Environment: real
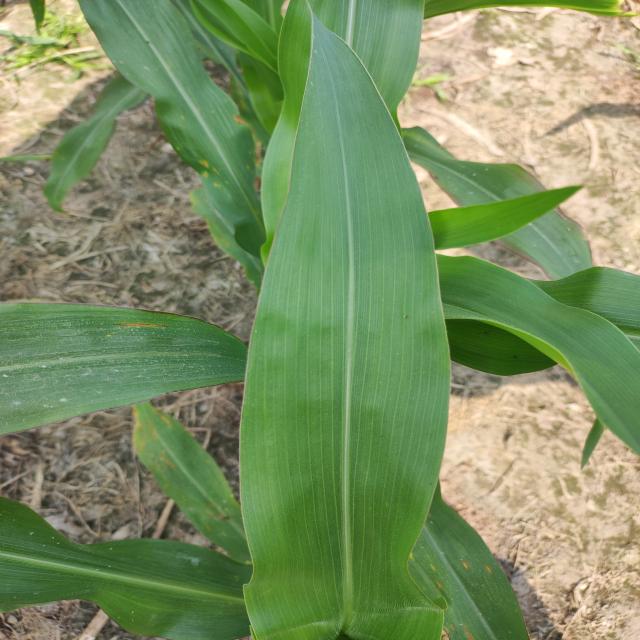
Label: healthy